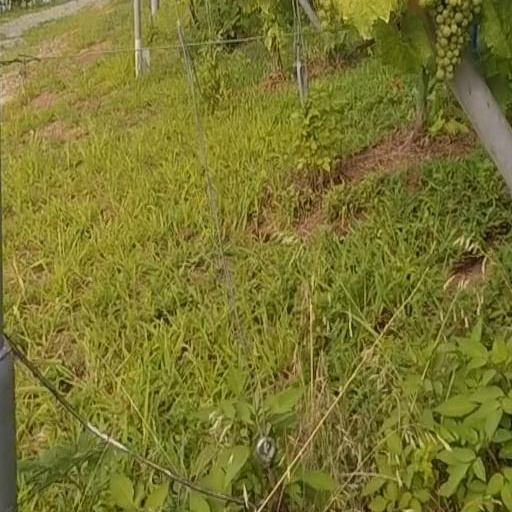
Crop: grape